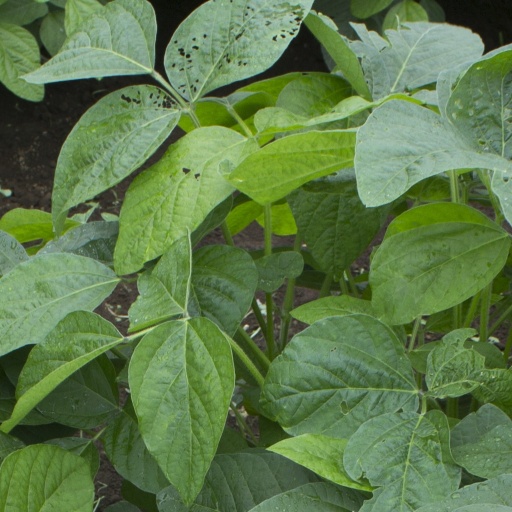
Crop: soybean